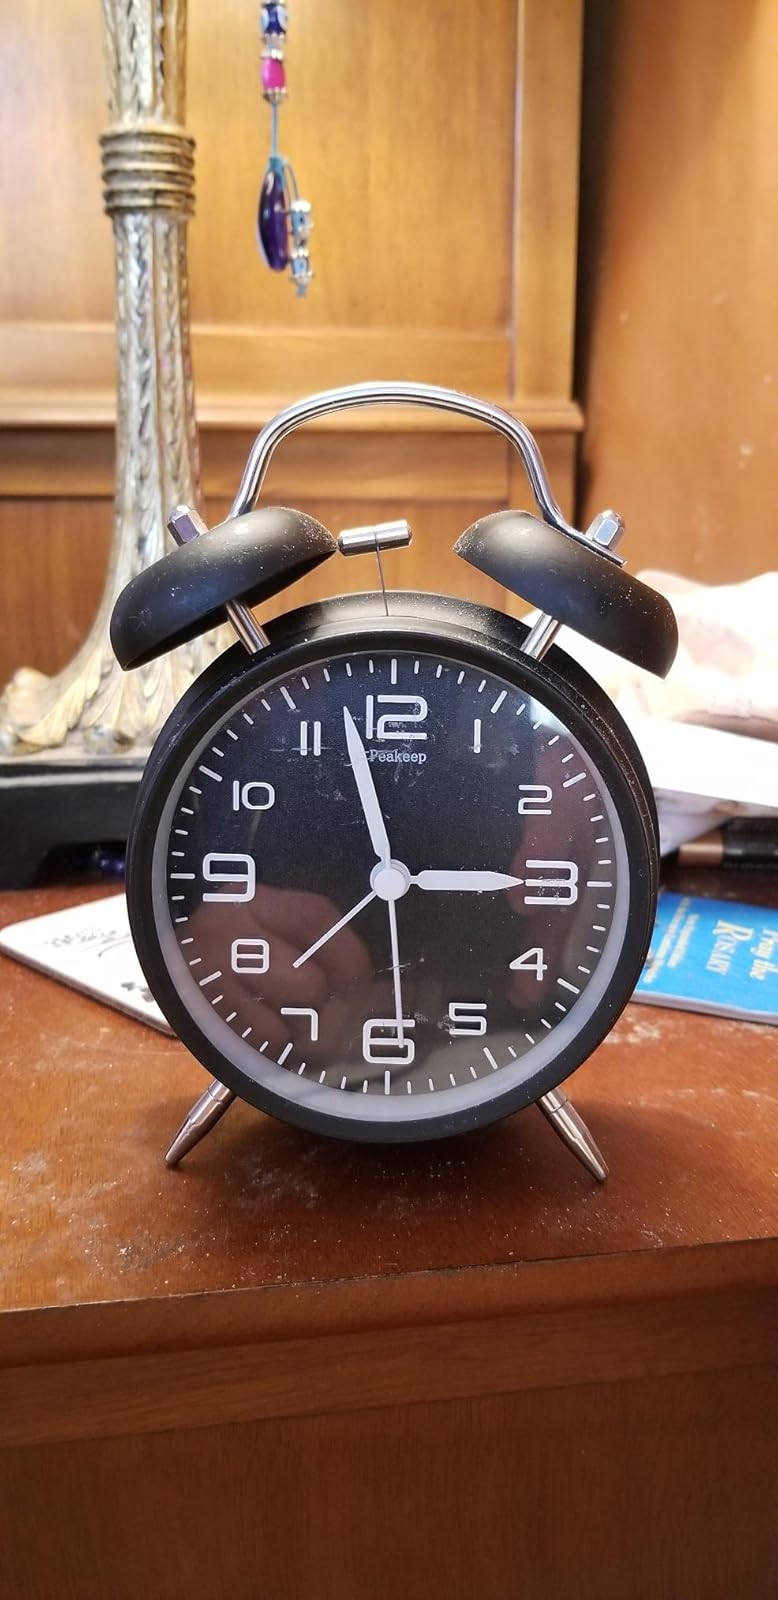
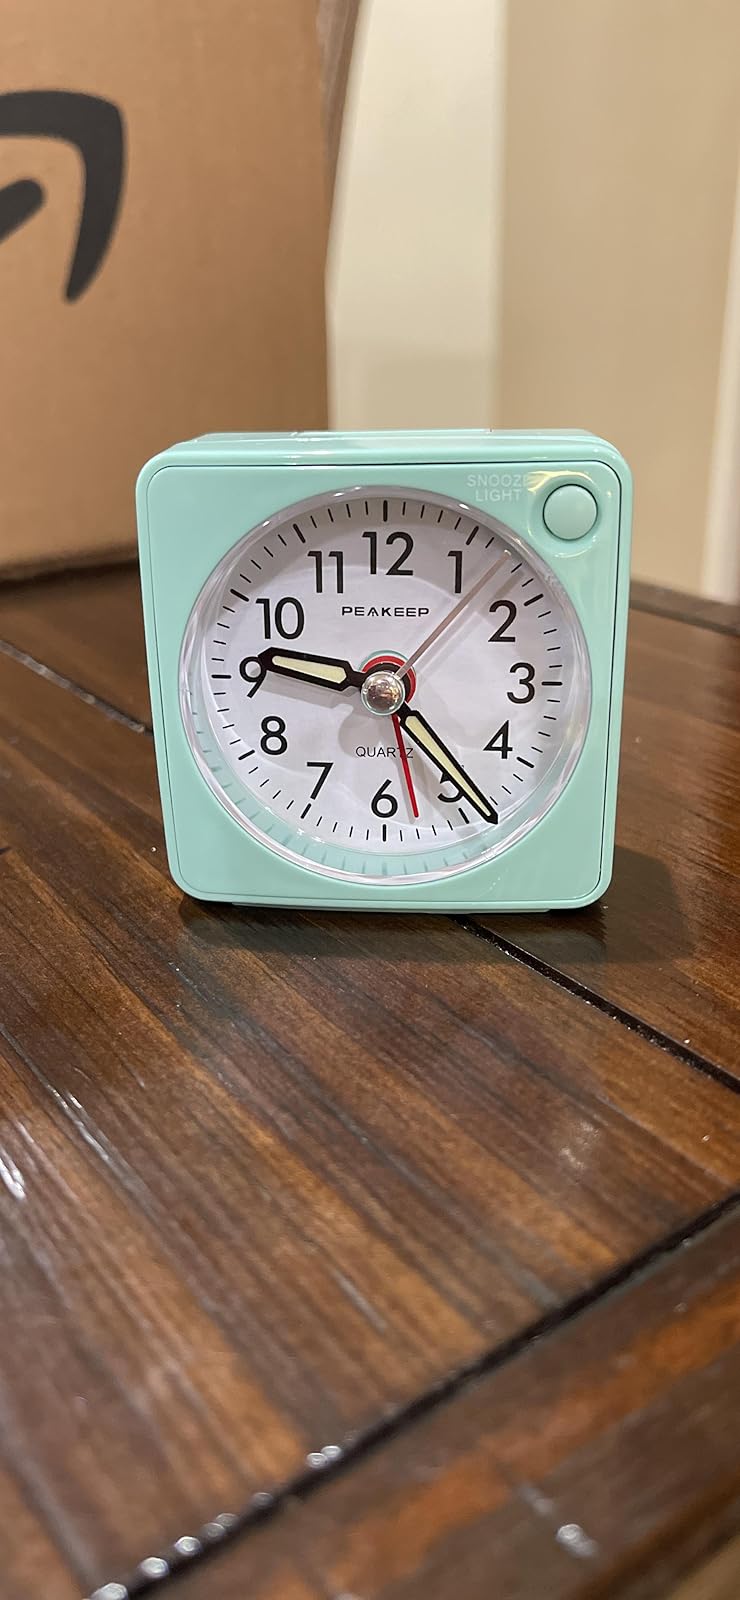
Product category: clock
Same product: no